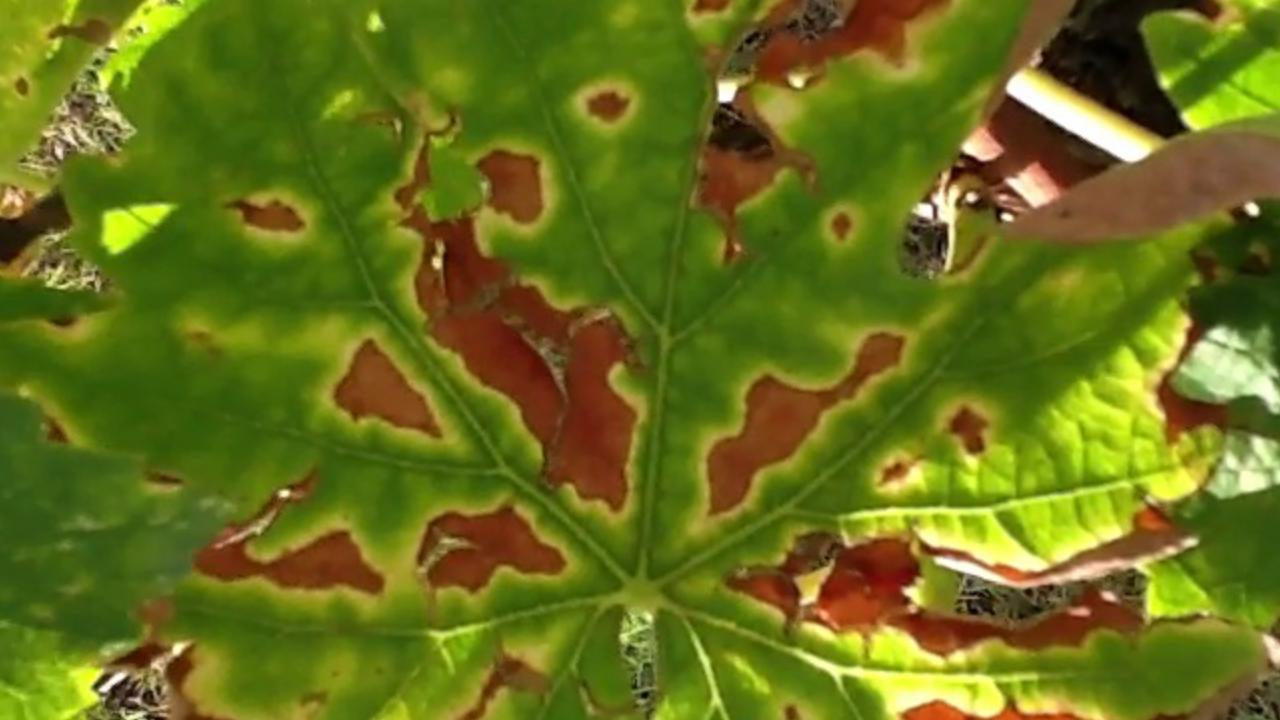
Label: esca